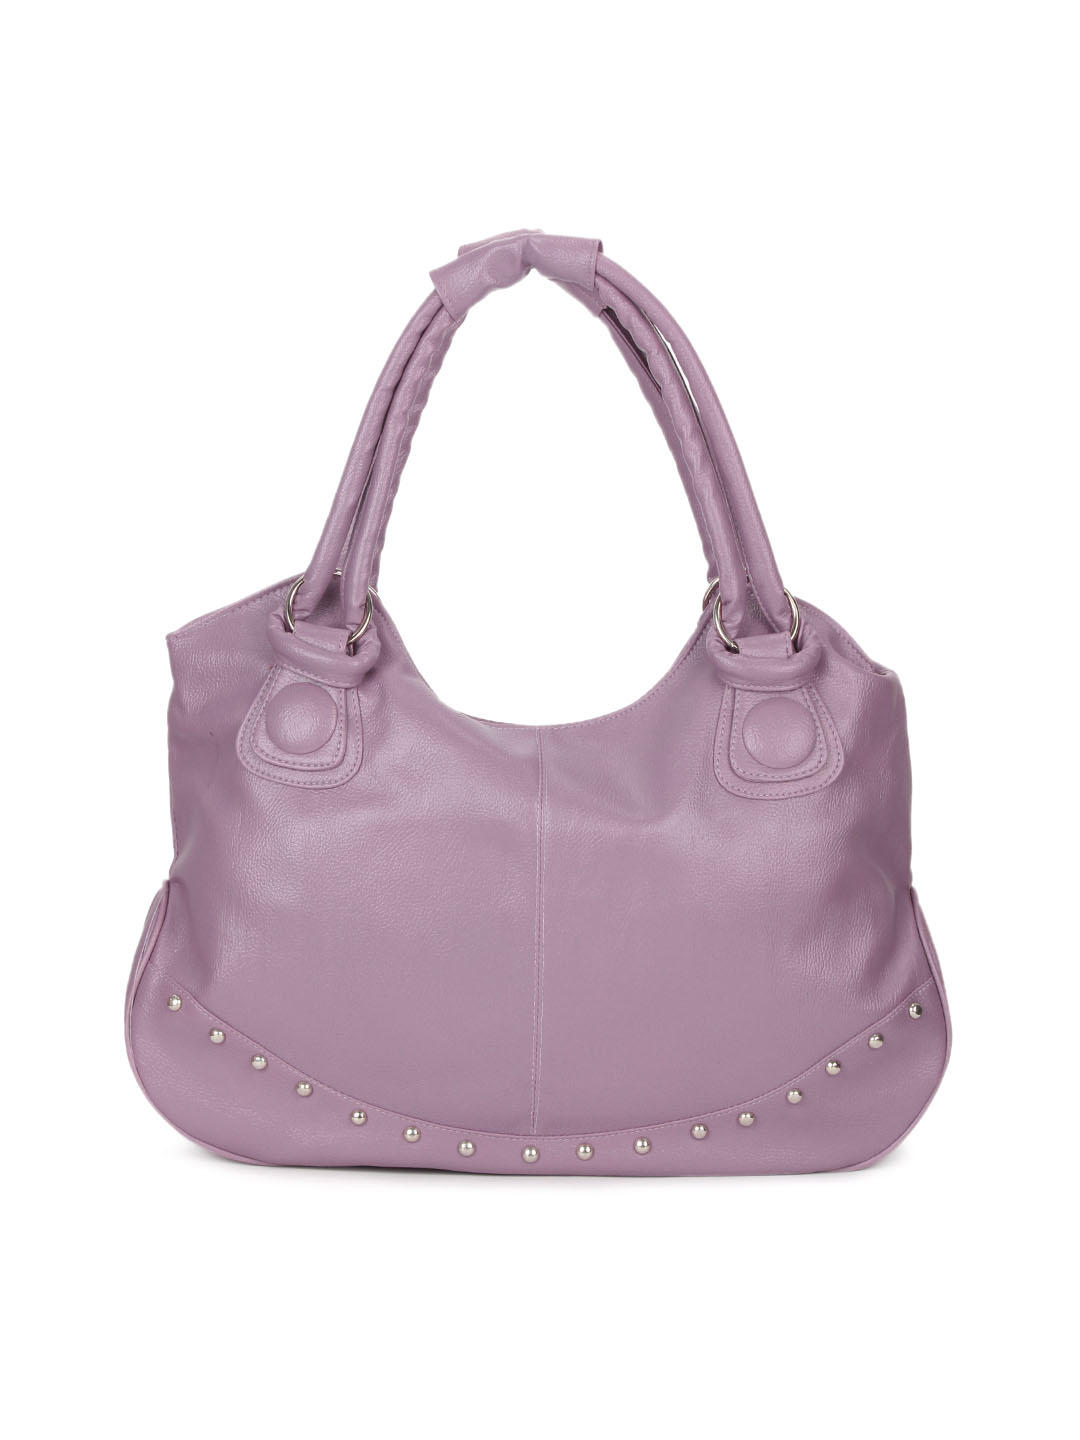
Murcia Women Lavender Handbag
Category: Accessories / Bags / Handbags
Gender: Women
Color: Lavender
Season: Summer 2012
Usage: Casual